Gakuen Polizi

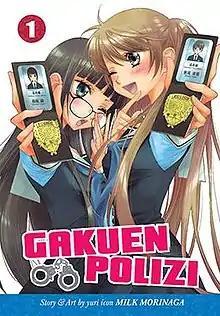
Cover of the first volume in English

is a Japanese romance "yuri" manga series written and illustrated by Milk Morinaga and serialized in "Comic High!" by Futabasha. It's published in English by Seven Seas Entertainment.